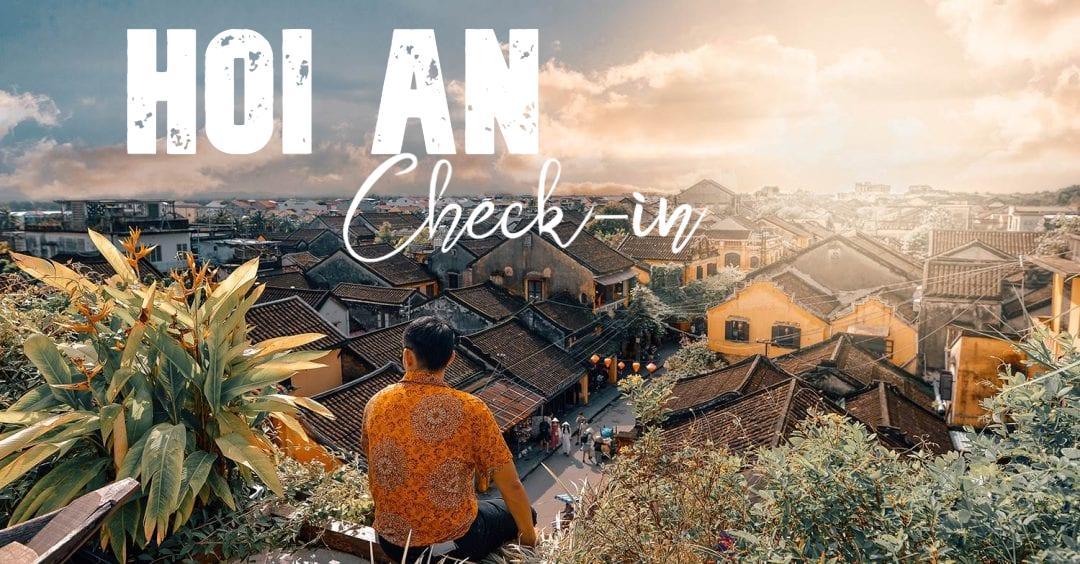
có một chàng trai đang ngồi trên lan can của một ngôi nhà